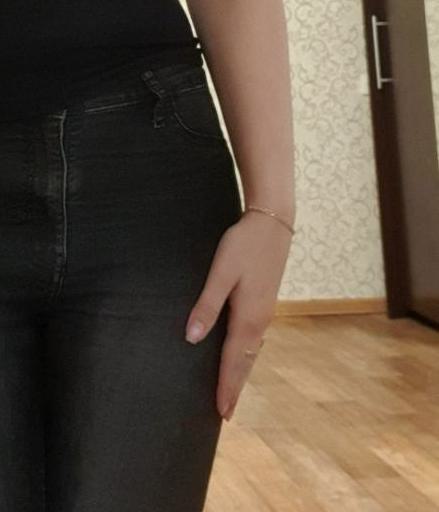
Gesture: no_gesture